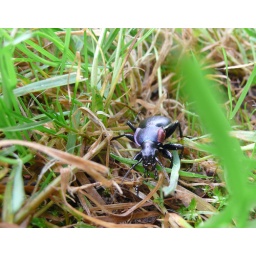
Cutting the grass I disturbed this beetle. Ran to the house , got the camera, laid down in the grass and took the picture.